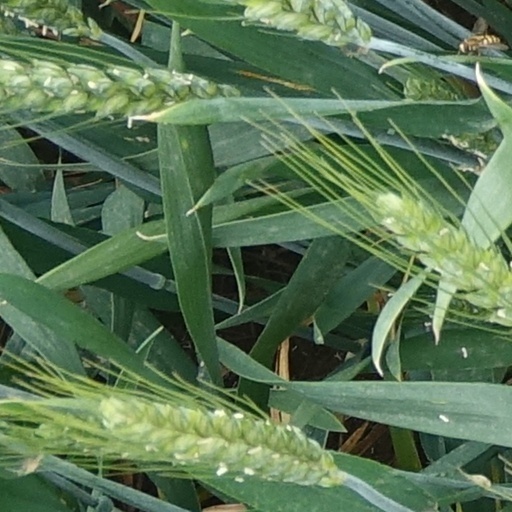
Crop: wheat